Lucas Watermills Archaeological Sites

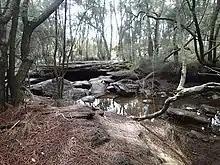
Brisbane mill site

The site is in a swampy tidal area on Williams Creek. The surrounding vegetation consists of woodland with casuarinas and mangroves. There is a trail that provides public access from Creekwood Reserve. A large number of tracks run through the site on the southern bank of the river. The river is navigable for small boats to approximately 10m below the dam site.